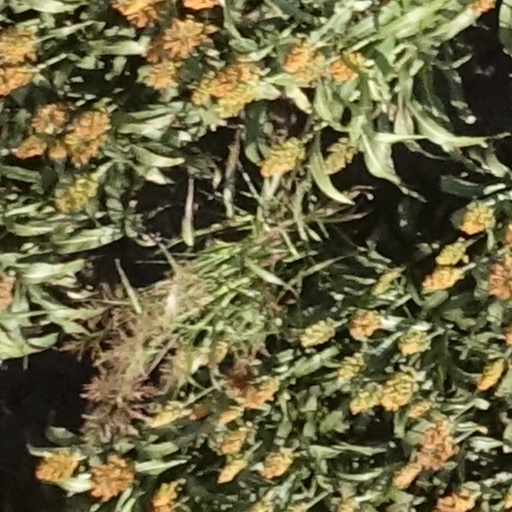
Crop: sorghum